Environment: real
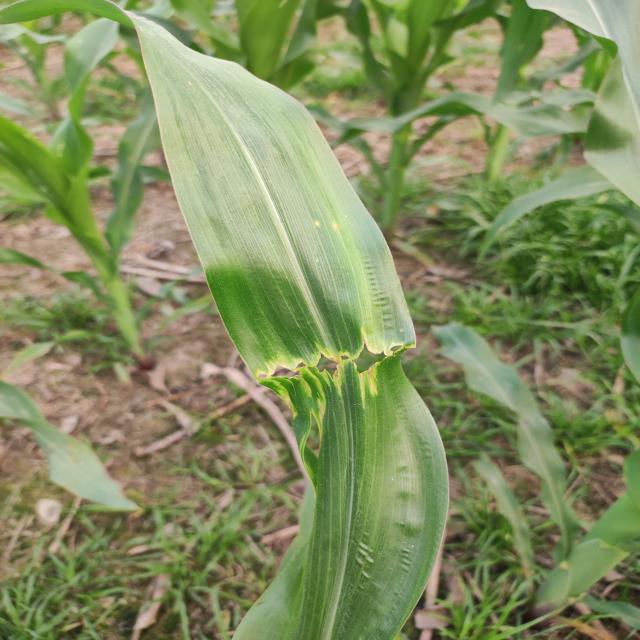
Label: fall_armyworm